Jirkov

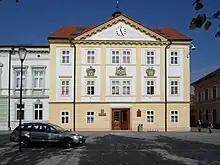
Town hall

Jirkov was established as a colonization village on the Czech-Saxon border in the second half of the 13th century. The first written mention of Jirkov is from 1321 under the name Borek, the name Jirkov (that time written "Jurkov") began to be used soon after.